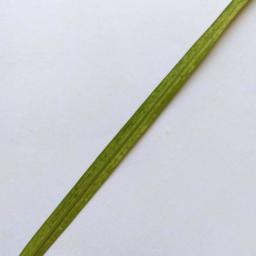
Label: Rice___Healthy